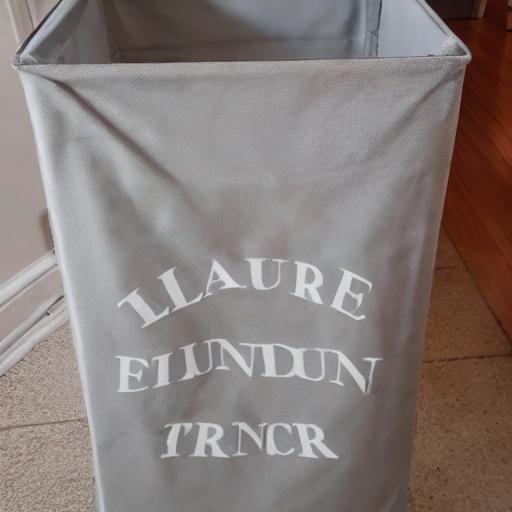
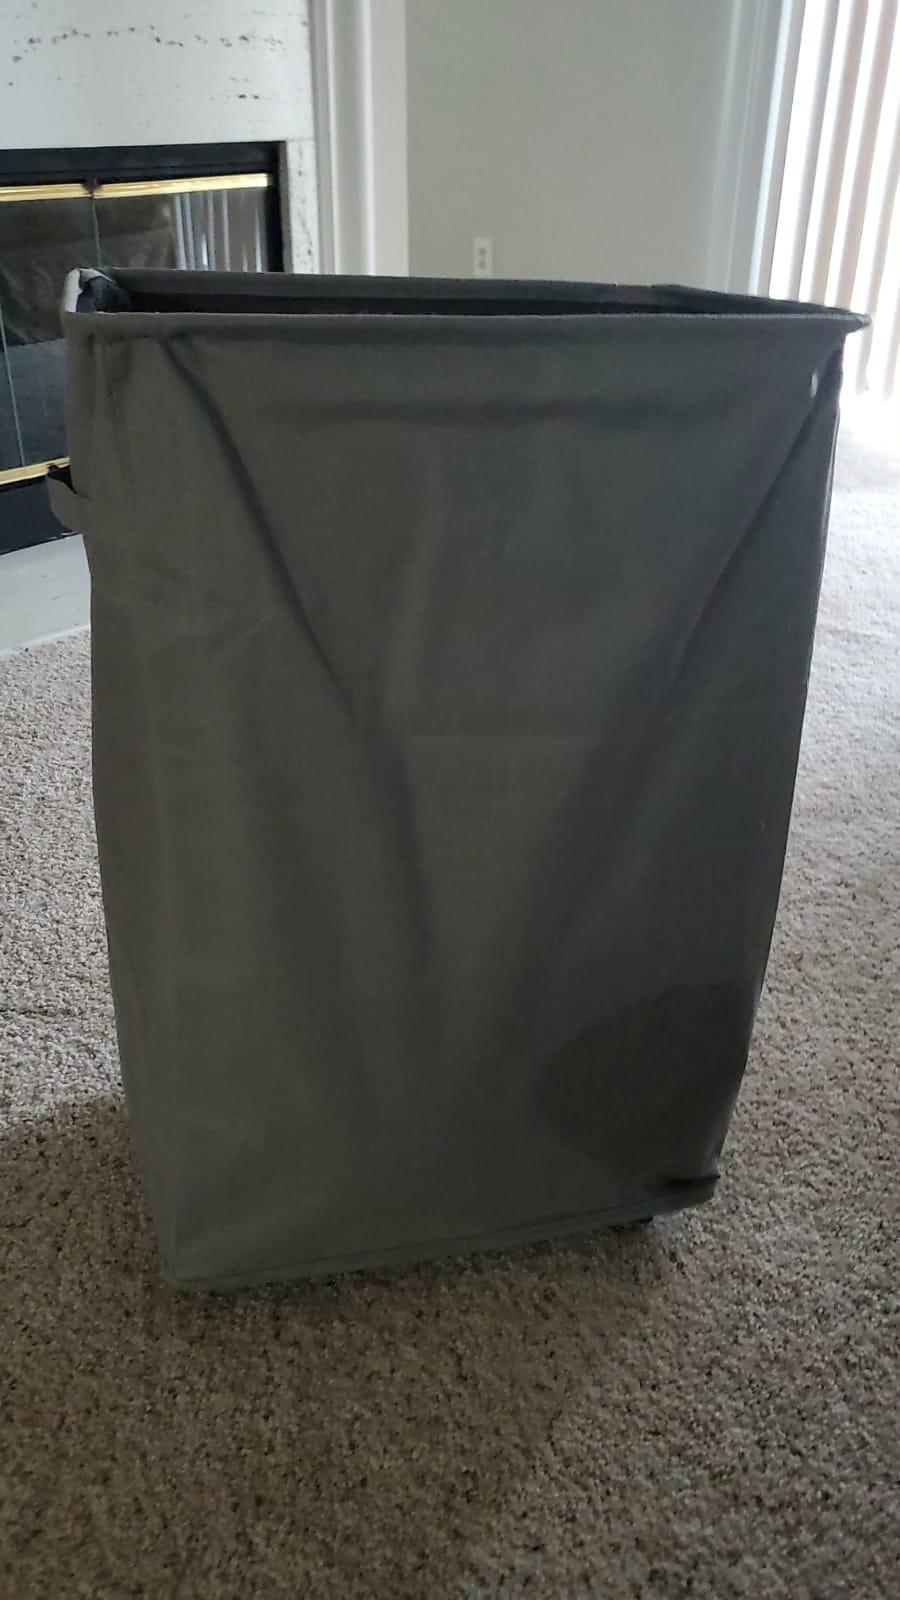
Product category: items_hamper
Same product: no